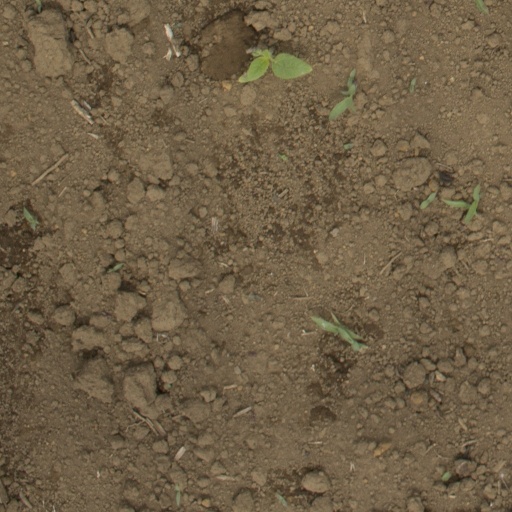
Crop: Jerusalem artichoke